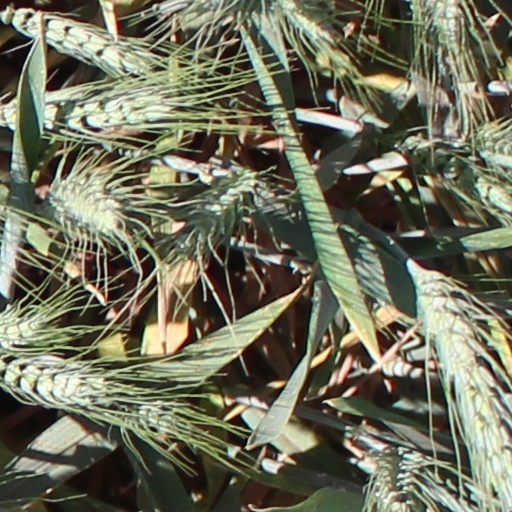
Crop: wheat